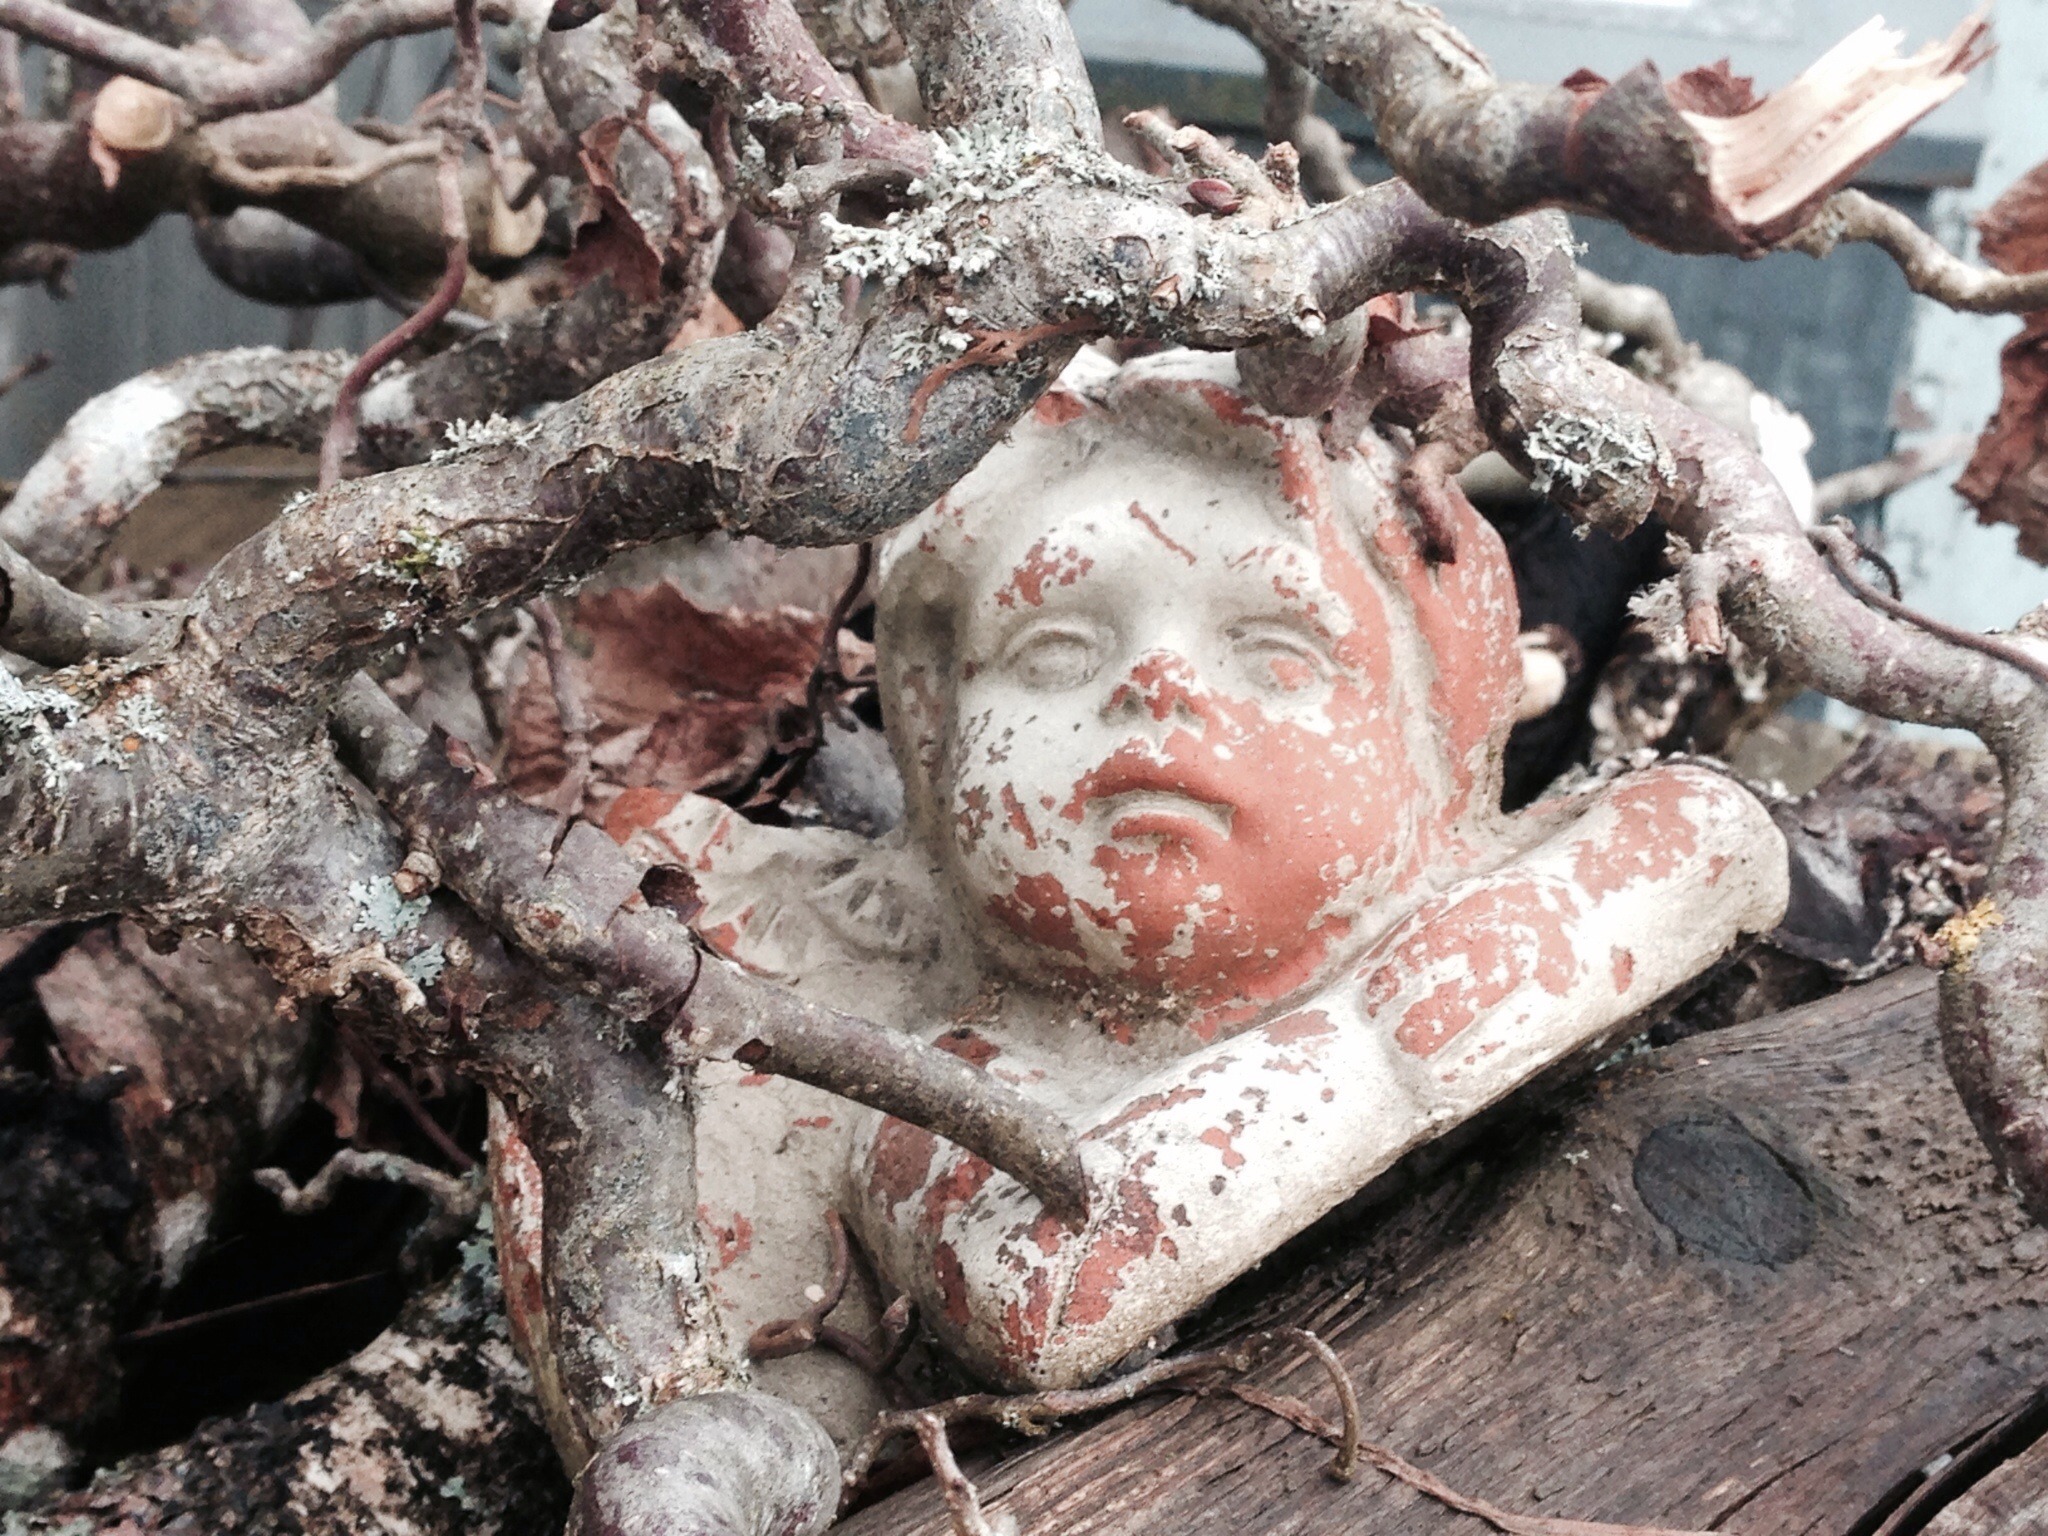
tree, wood, old, monument, statue, mud, decay, deco, weathered, root, sculpture, angel, grey, figure, temple, mourning